Littleheath Woods

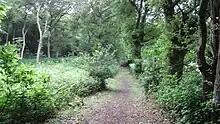
Littleheath Woods

Littleheath Woods is the collective name for Littleheath Wood, Foxearth Woods, part of Queenhill Shaw and part of Gee Wood in Selsdon in the London Borough of Croydon. It is a Site of Borough Importance for Nature Conservation, Grade I, with an area of . It is owned by Croydon Council and the Friends of Littleheath Woods assist with the management.